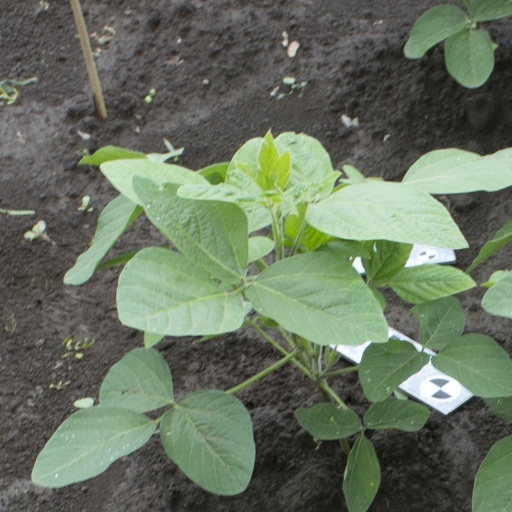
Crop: soybean